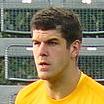
Age: 23